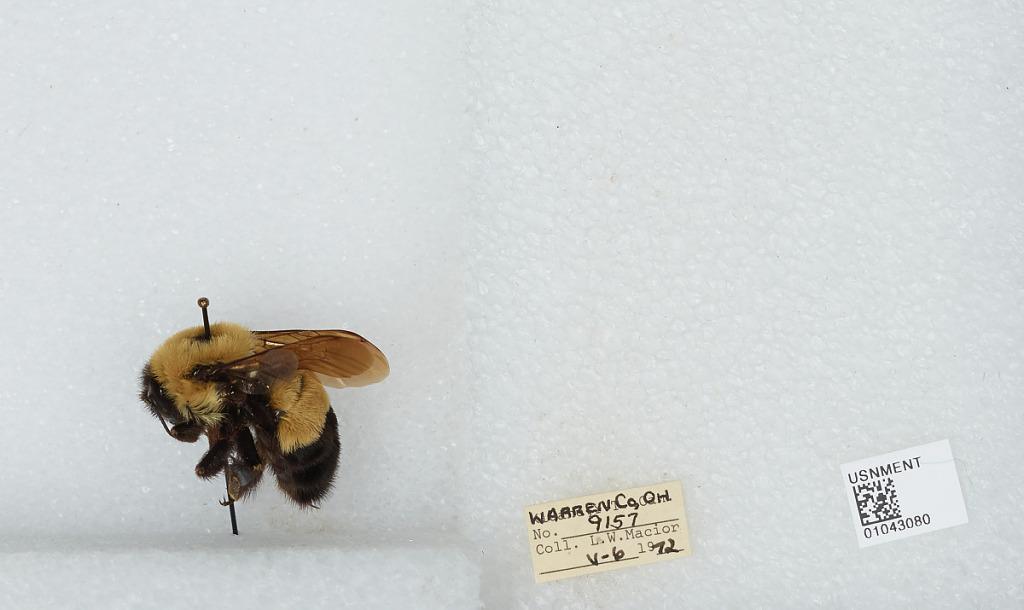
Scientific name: Bombus (Bombus) affinis Cresson
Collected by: L. Macior
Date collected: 1972-5-6
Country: United States
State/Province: Ohio
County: Warren
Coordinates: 39.4242, -84.1856